Lawson's Pond Plantation

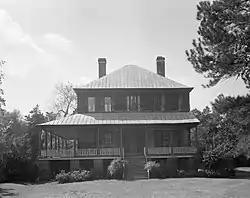
Lawson's Pond Plantation House, HABS Photo, October 1978

Lawson's Pond Plantation is a historic plantation house located near Cross, Berkeley County, South Carolina. It was built about 1823, and is a large two-story clapboard structure set upon high foundations. It has a hipped roof and features a one-story piazza along the front and left facades.